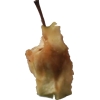
Label: apples